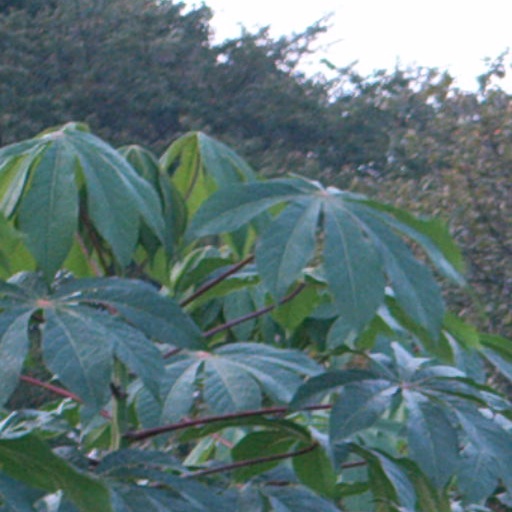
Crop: cassava